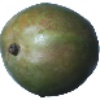
Label: Mango 1